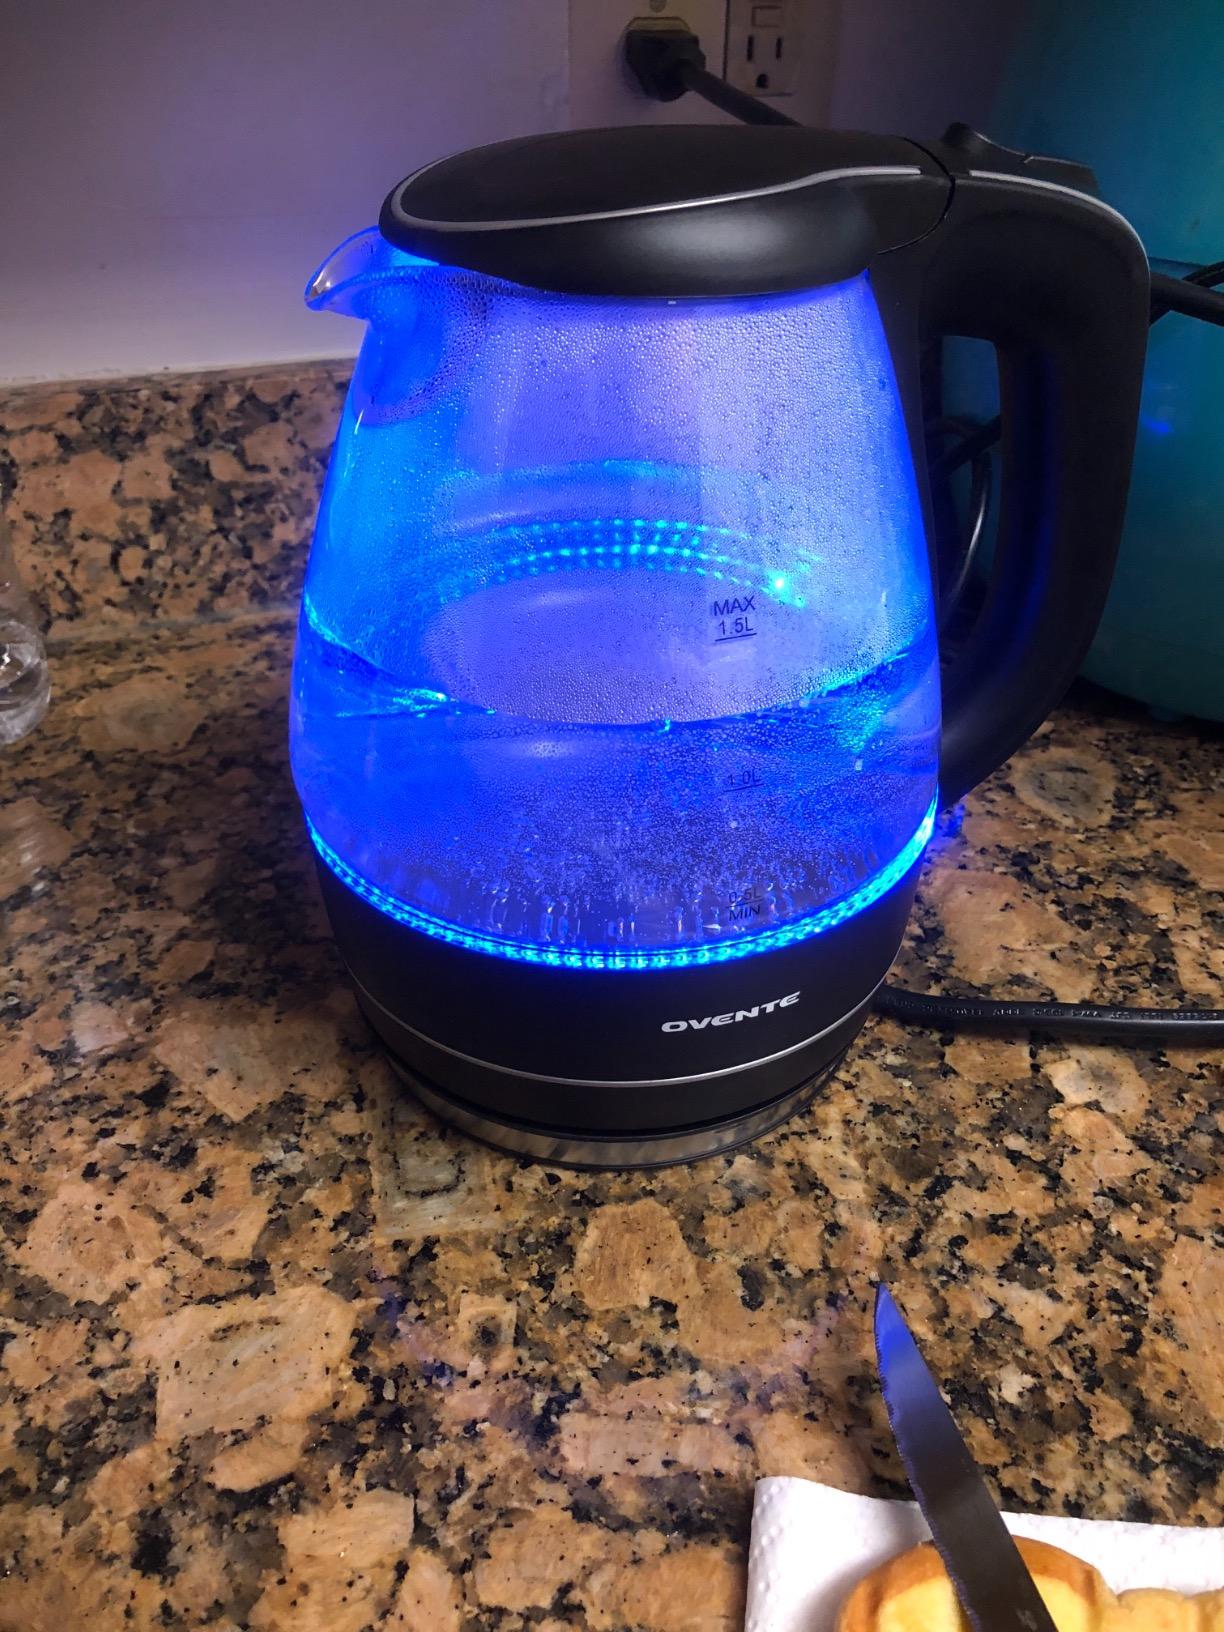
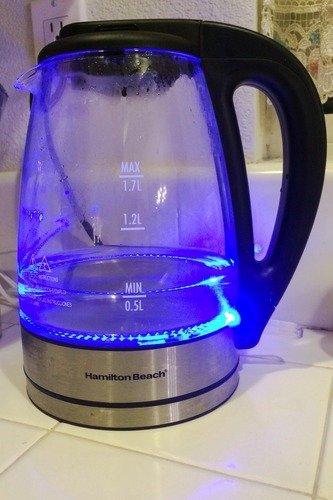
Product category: items_kettle
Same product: no